Giant banjo frog

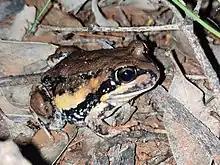
Giant Banjo Frog in its natural habitat in Cobar, NSW Australia

The Giant Banjo Frog is endemic to Australia and inhabits the arid region of central New South Wales and northern Victoria. It is largely restricted to Murray-Darling Basin and the floodplains of the Murray River. The area of occurrence of the Giant Banjo Frog covers an area of approximately 214,800 km (see Distribution map).